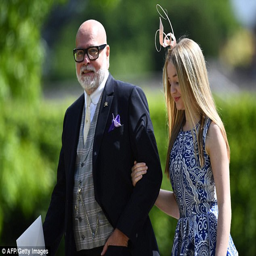
person , uncle of the bride , attends the wedding of celebrity and banker